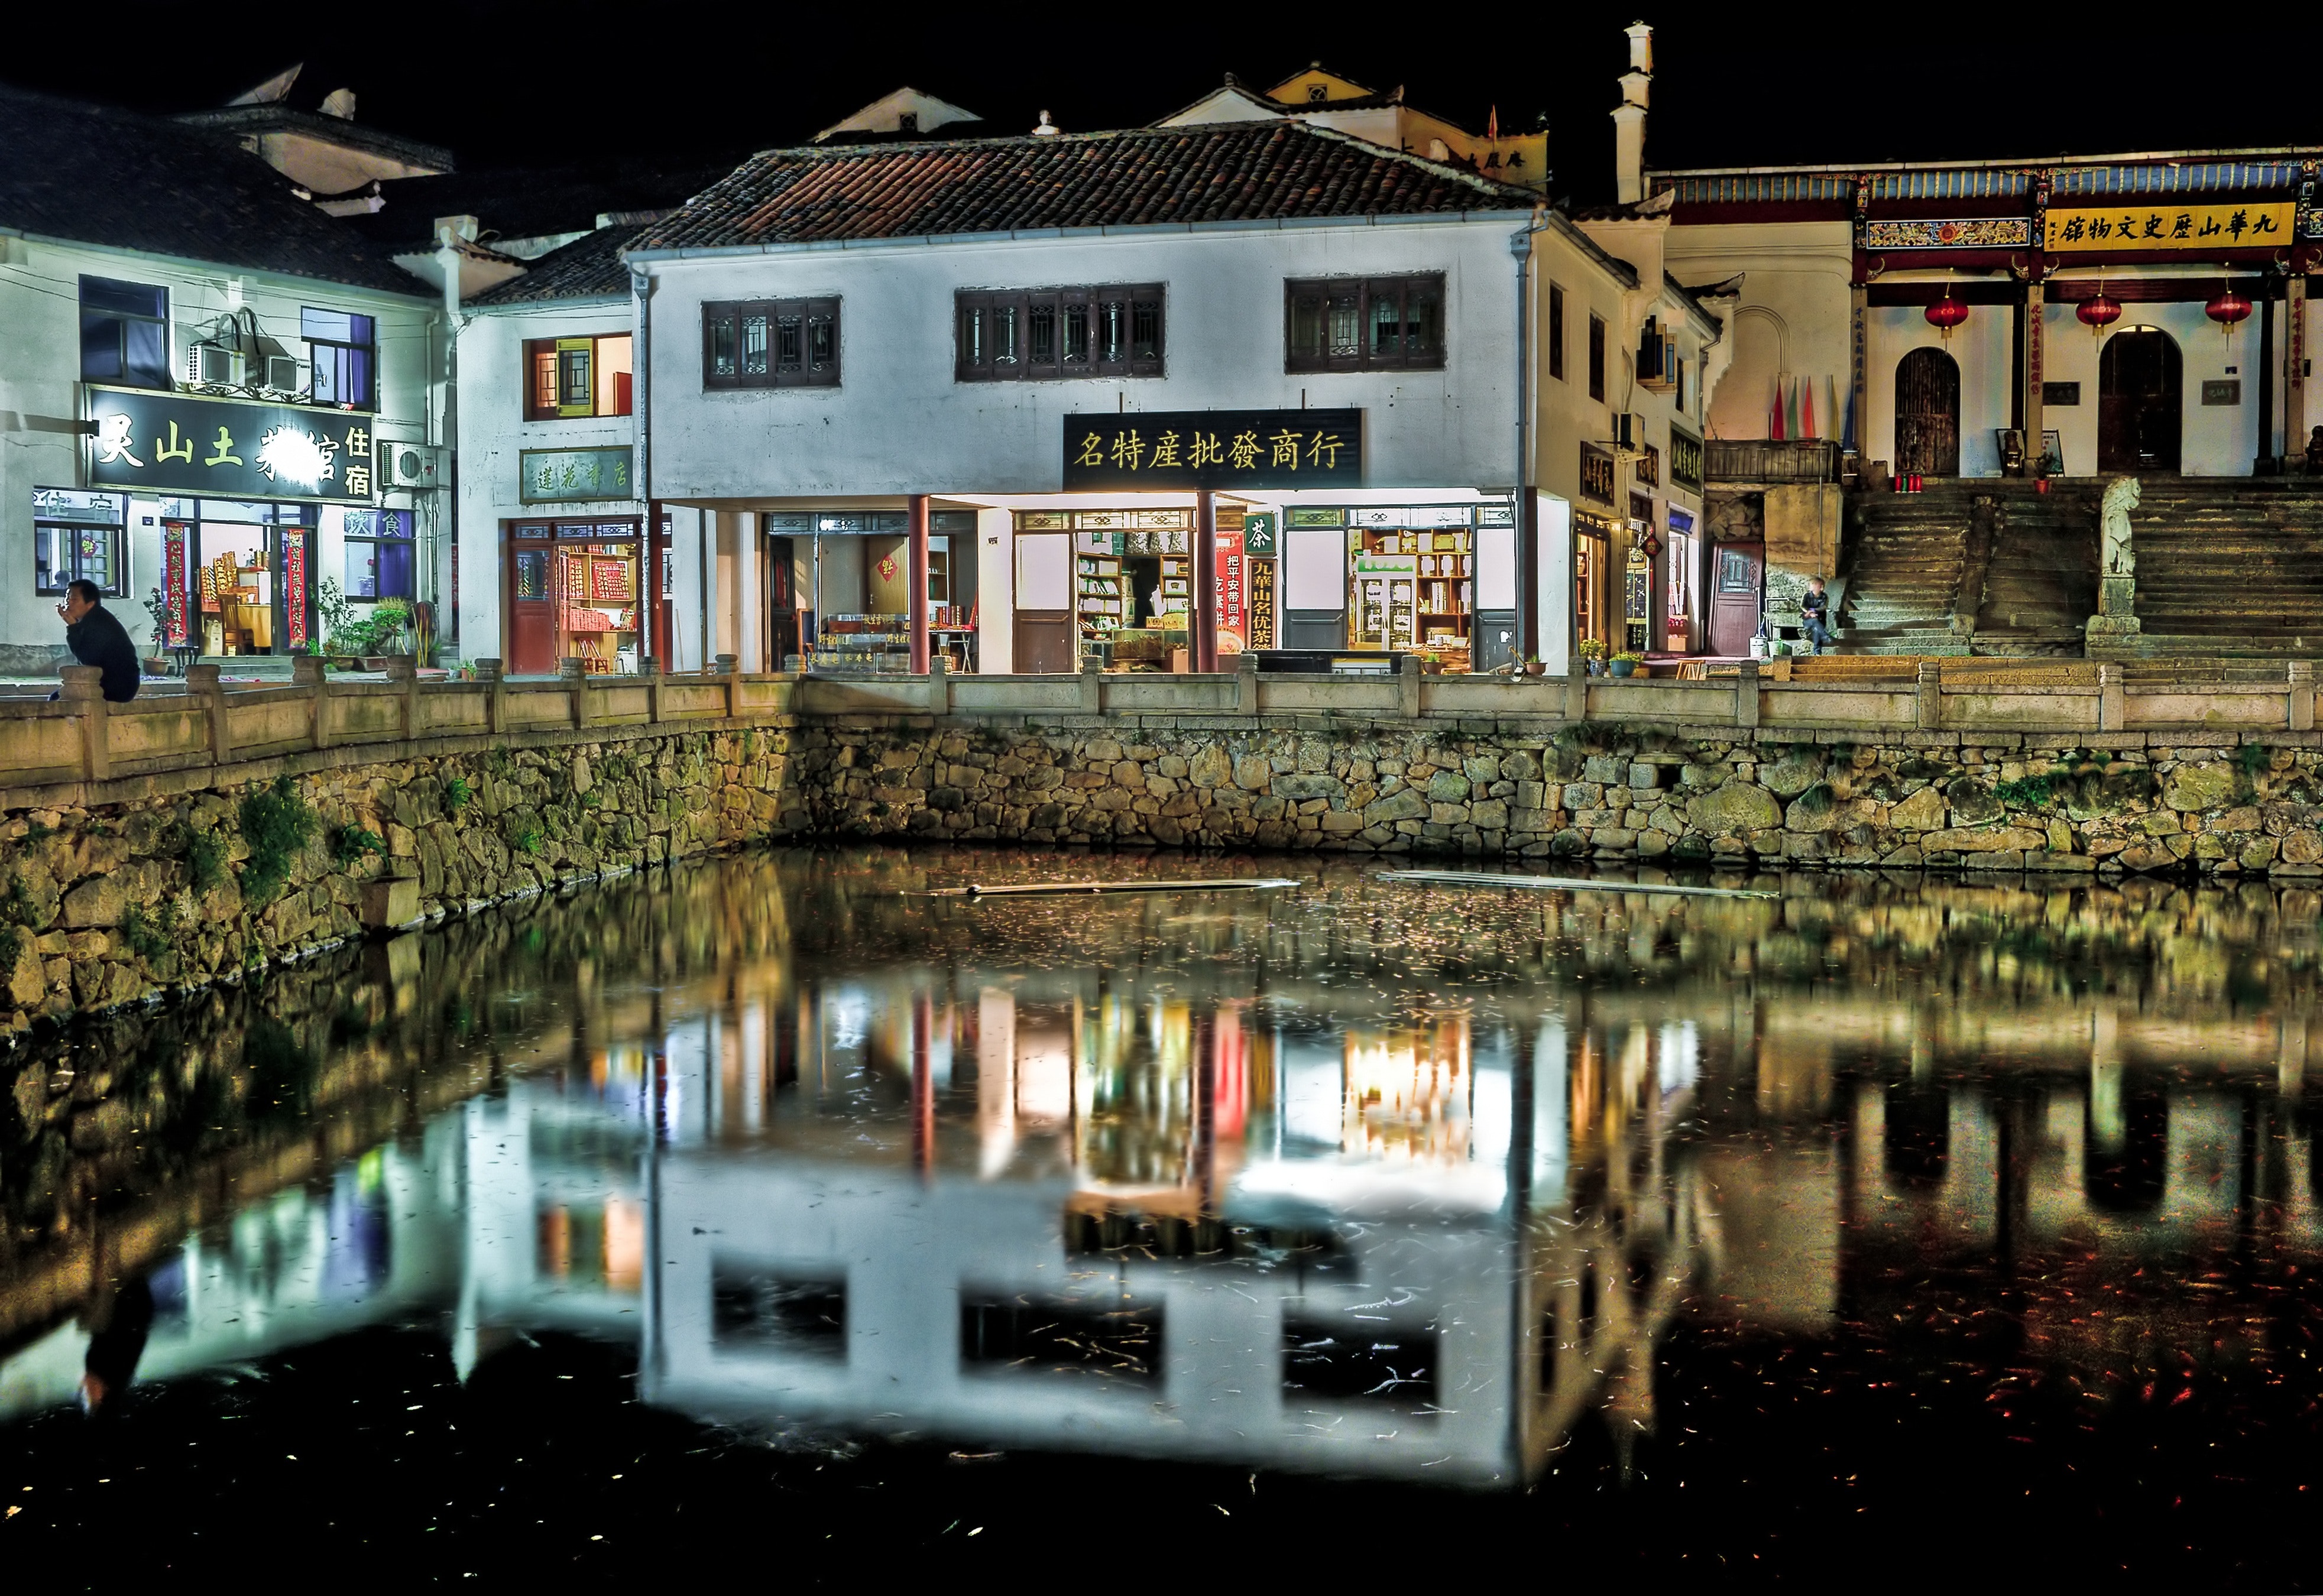
reflection, water, waterway, town, canal, building, architecture, night, house, city, home, mixed use, window, river, restaurant, tourism, channel